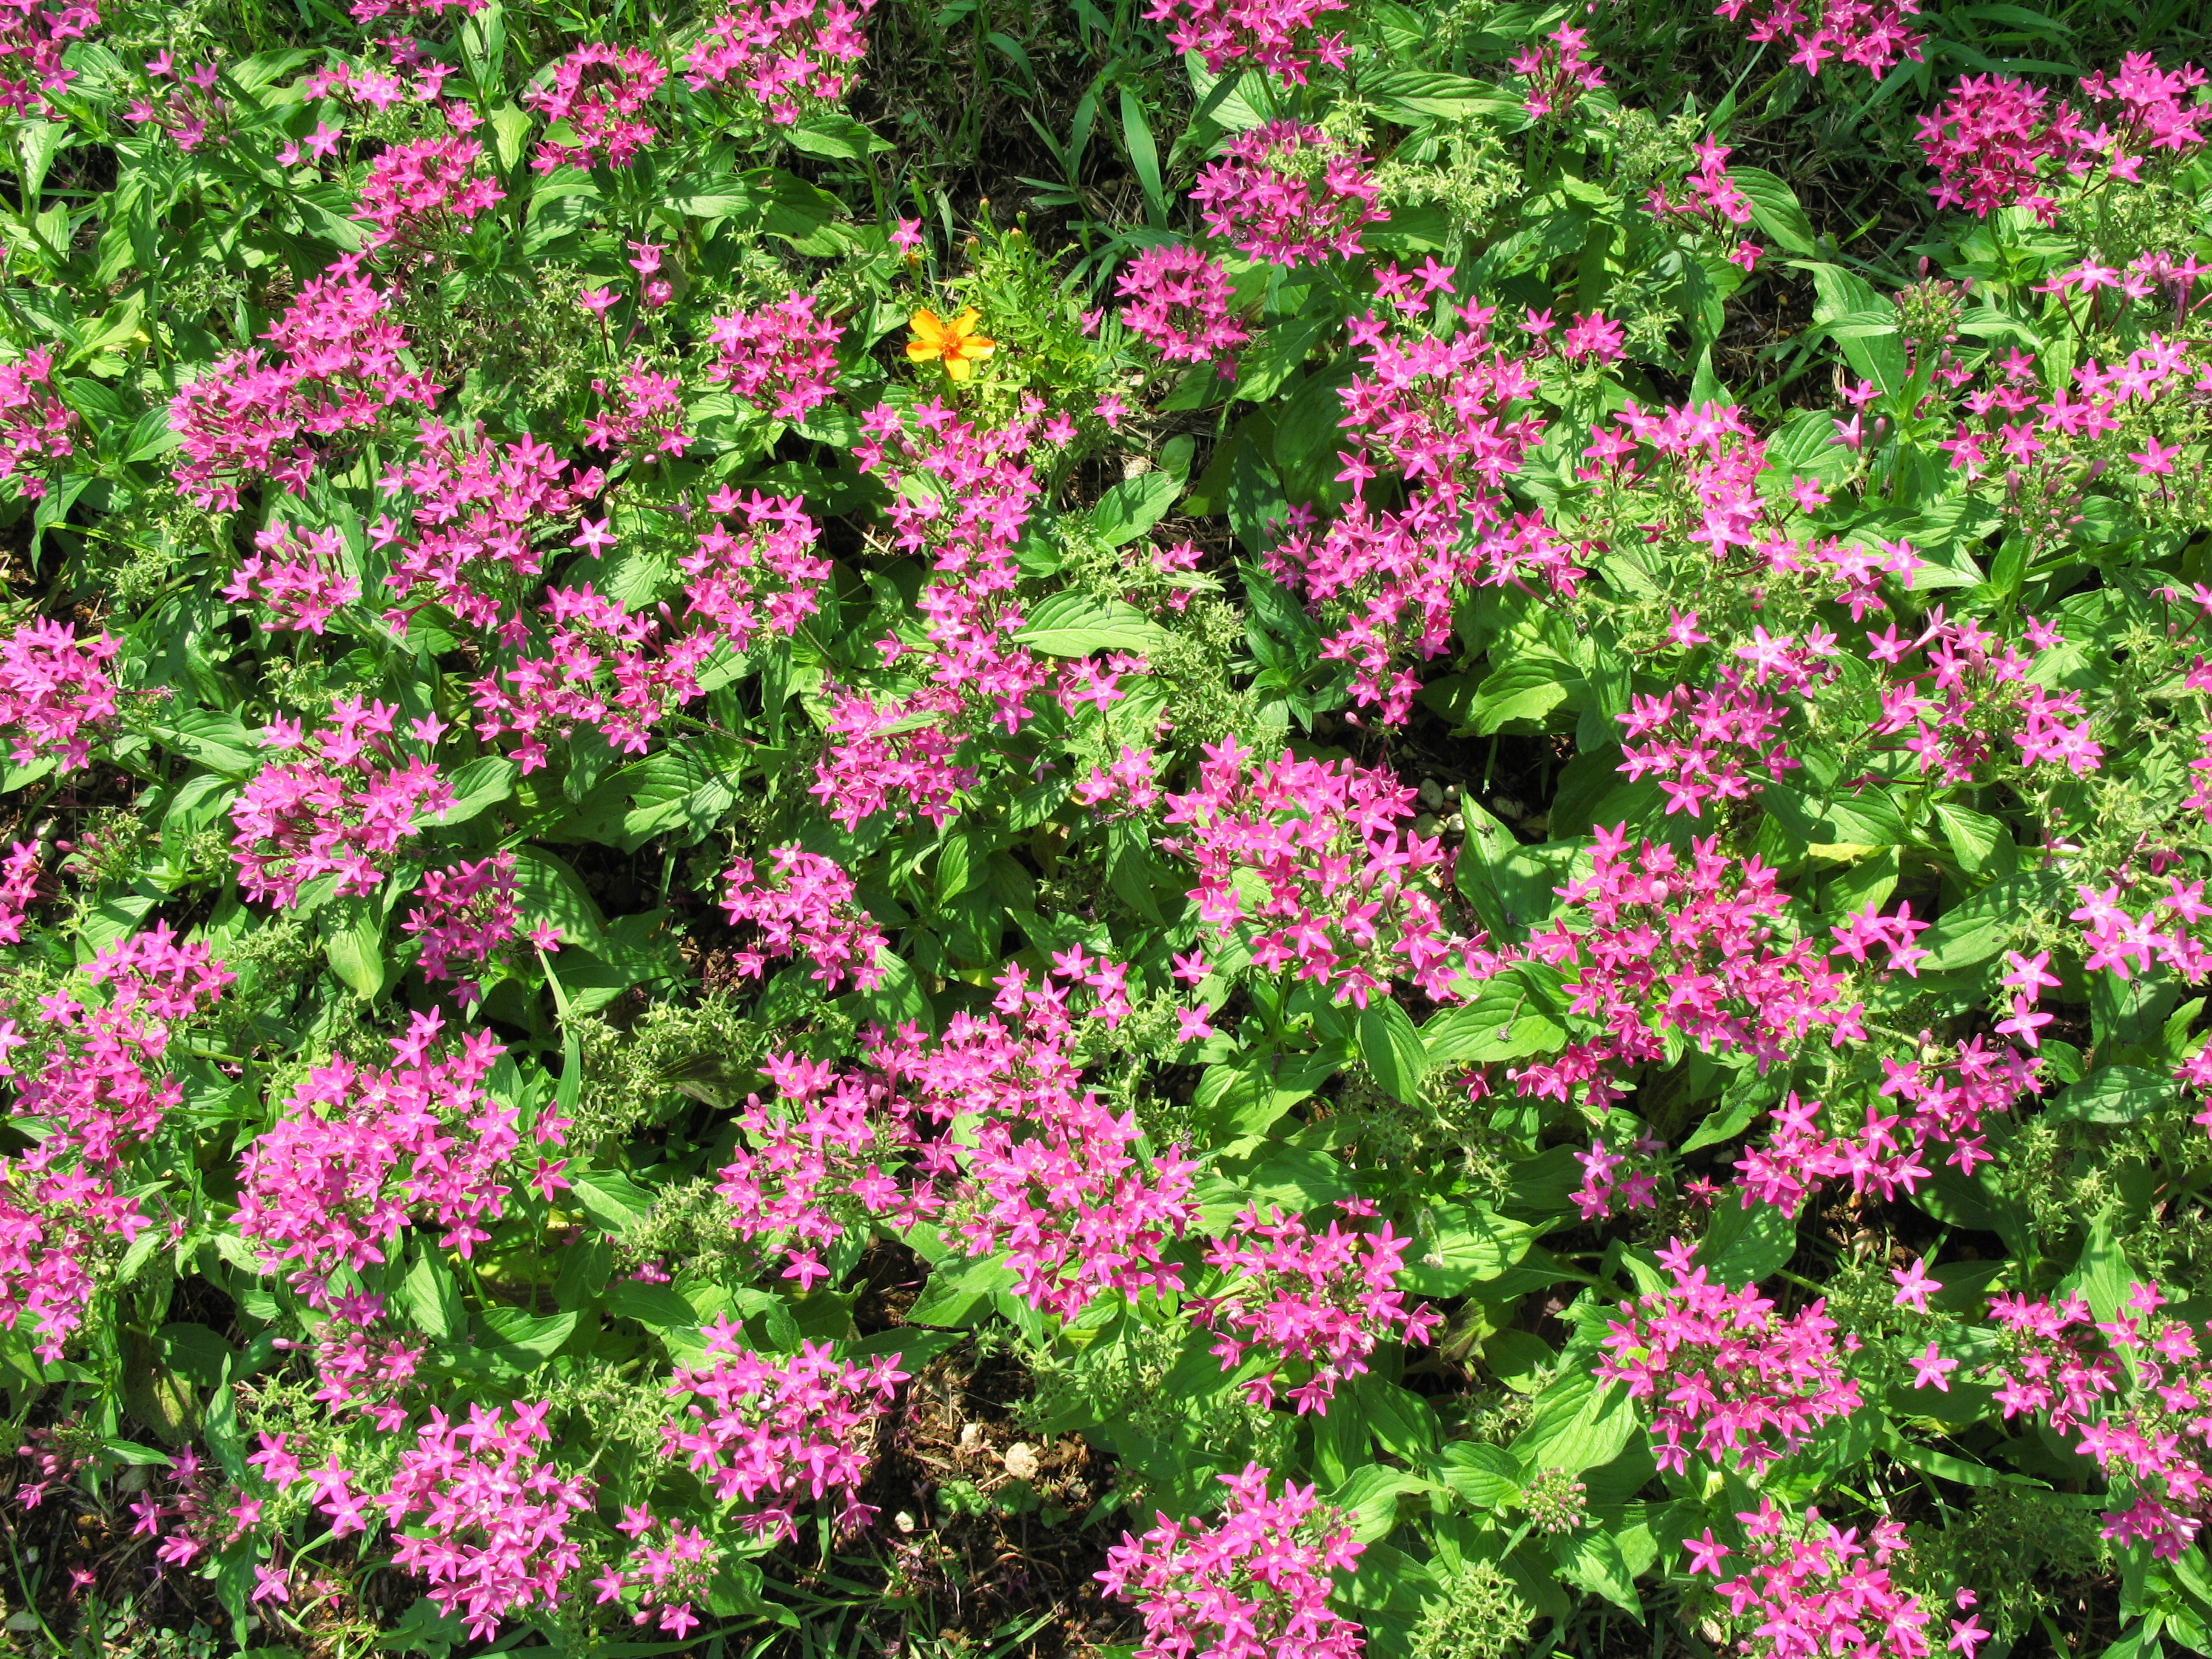
plant, flower, pattern, high, herb, wildflower, geranium, background, shrub, groundcover, wallpaper, hires, hi, res, resolution, g7, flowering plant, verbena, subshrub, annual plant, land plant, breckland thyme, geraniales